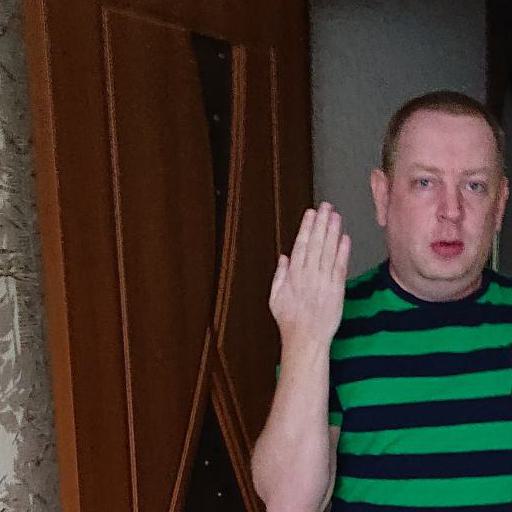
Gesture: stop_inverted